China Railways SL3

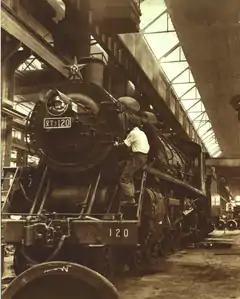
China Railway PX3 class ㄆㄒ3 120 in October 1952

The China Railways SL3 (勝利3, "Shènglì", "victory") class steam locomotive was a class of 4-6-2 passenger steam locomotives operated by the China Railway. They were originally built for the South Manchuria Railway, the Manchukuo National Railway and the North China Transportation Company by several Japanese manufacturers between 1934 and 1940. They were designed in 1933 based on the design of the first Pashisa class locomotives (later reclassified Pashishi class); the first order was placed by Mantetsu in March of that year.